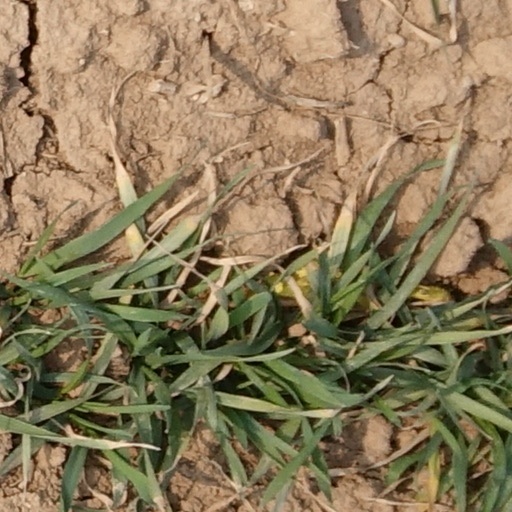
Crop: wheat